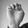
ASL letter: E